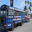
Label: bus